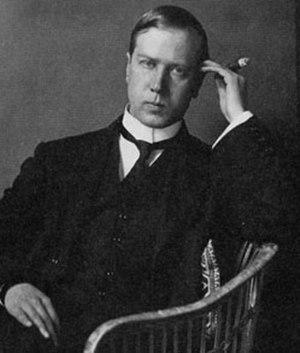
Le prix Bellman est un prix littéraire décerné chaque année par l'académie suédoise. Le prix est créé en 1920 selon le testament du peintre Anders Zorn, qui affirme vouloir